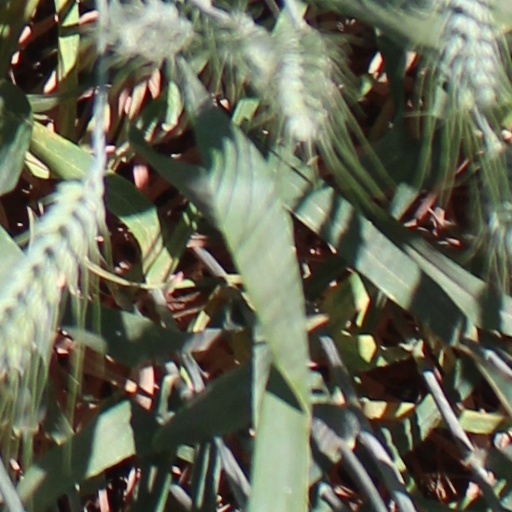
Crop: wheat